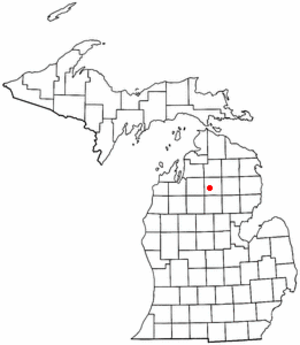
Grayling est une ville américaine située dans le nord de la péninsule inférieure de l'État du Michigan. Elle est le siège du comté de Crawford. Lors du recensement de 2000, la ville comptait 1 952 habitants.